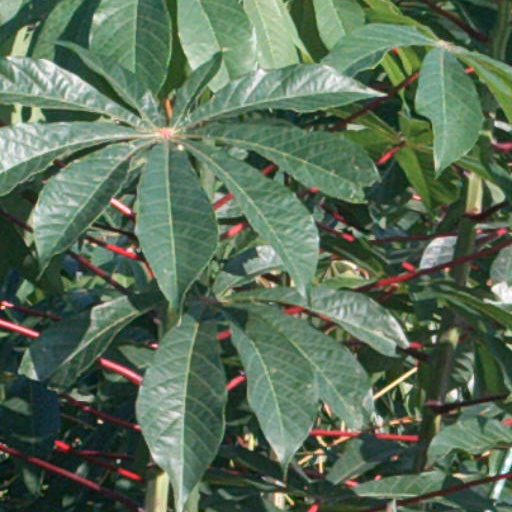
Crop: cassava